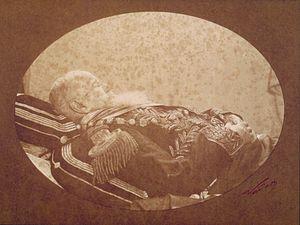
Pierre II ou Pedro II, né le 2 décembre 1825 à Rio de Janeiro et mort le 5 décembre 1891 à Paris, est empereur du Brésil de 1831 à 1889.